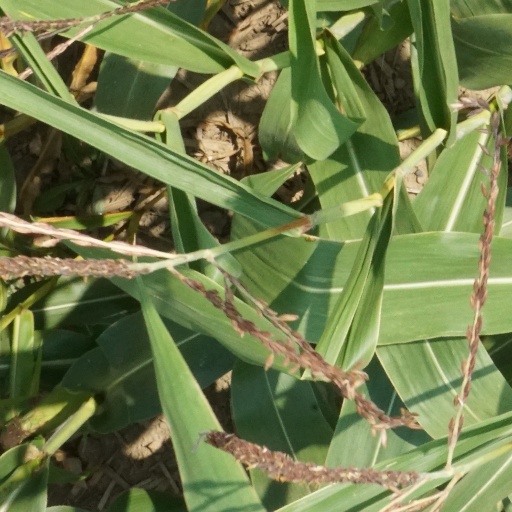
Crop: maize; corn